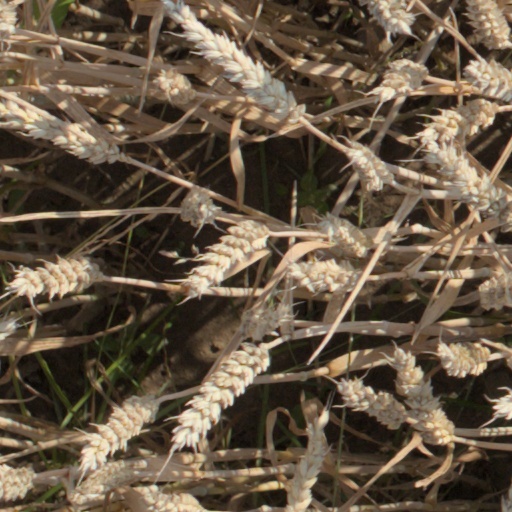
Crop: wheat